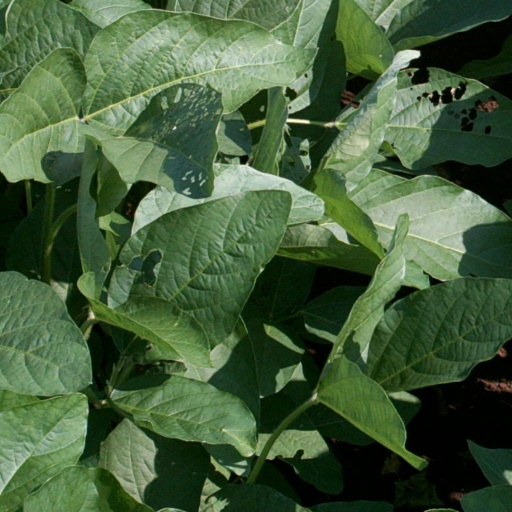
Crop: soybean